Albrecht Brandi

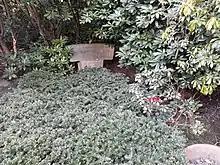
Brandi family grave in Dortmund

In September 1945, Brandi was released from captivity. He became a bricklayer and then studied architecture at the "Staatsbauschule" (State Construction School) in Essen. He designed a number of buildings which were built in Dortmund and in Saudi Arabia. For three years he served as chairman of the Association of German Architects. He and his wife Eva had six children. Their daughter , born in 1953, is a retired journalist with the "Westdeutscher Rundfunk" (West German Broadcasting). Brandi fell ill and died on 6 January 1966 at a hospital in Cologne. He was buried with military honors at the . His former "Crew 35" comrade, Reinhard Suhren, delivered the eulogy. The "Bundesmarine" (German Navy) was represented by "Konteradmiral" (Rear Admiral) Günter Kuhnke.